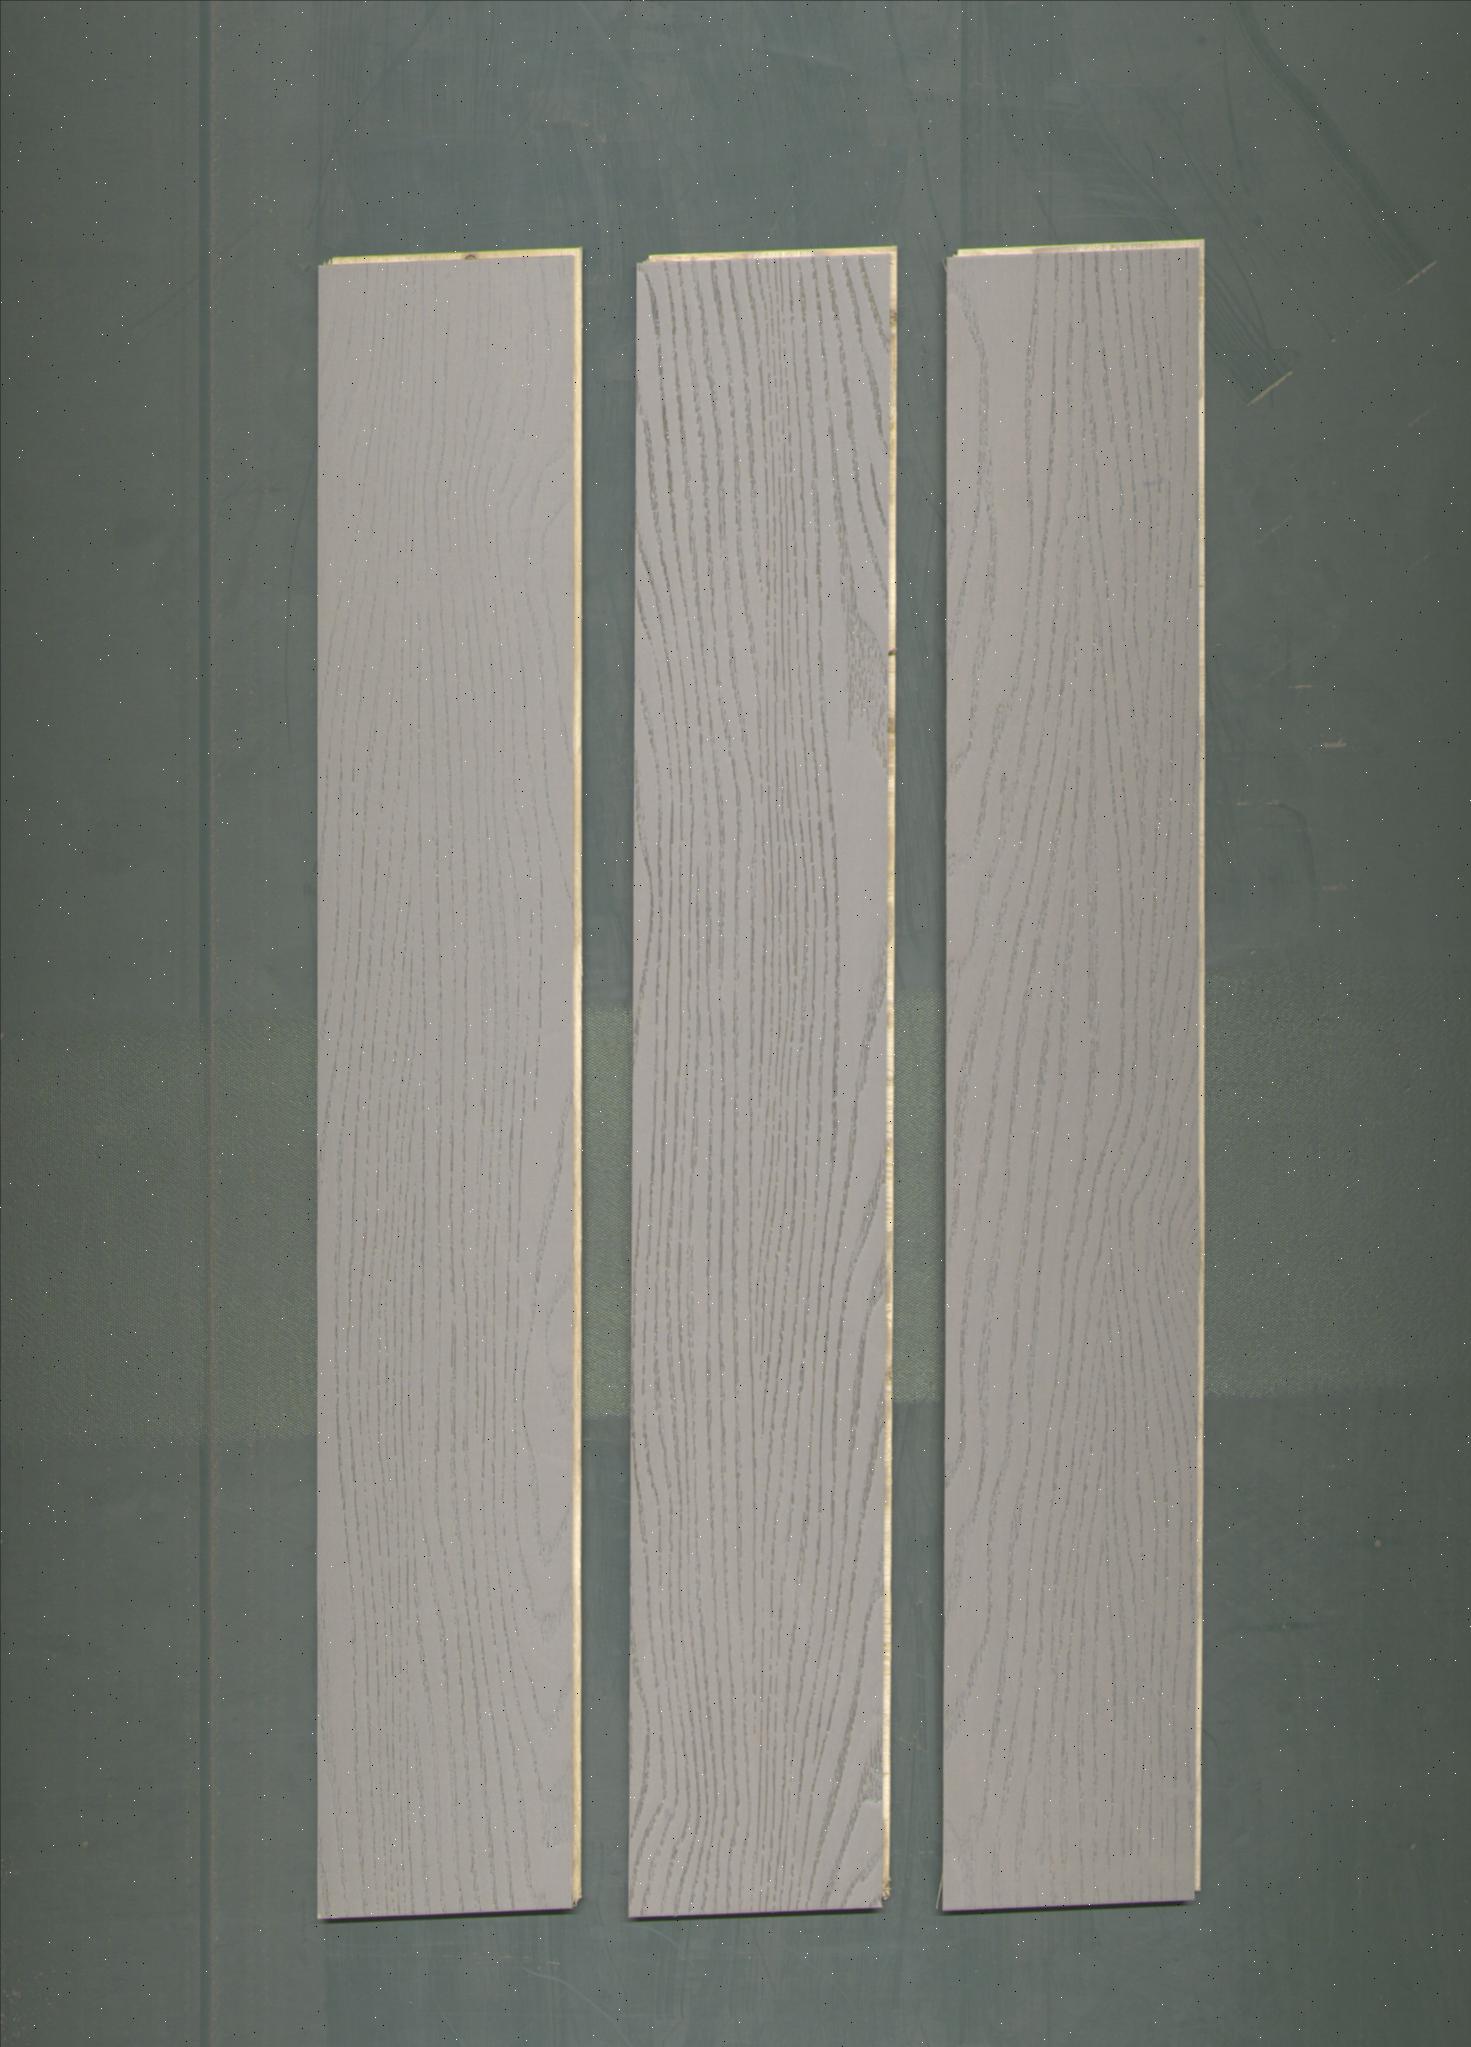
Label: mixers